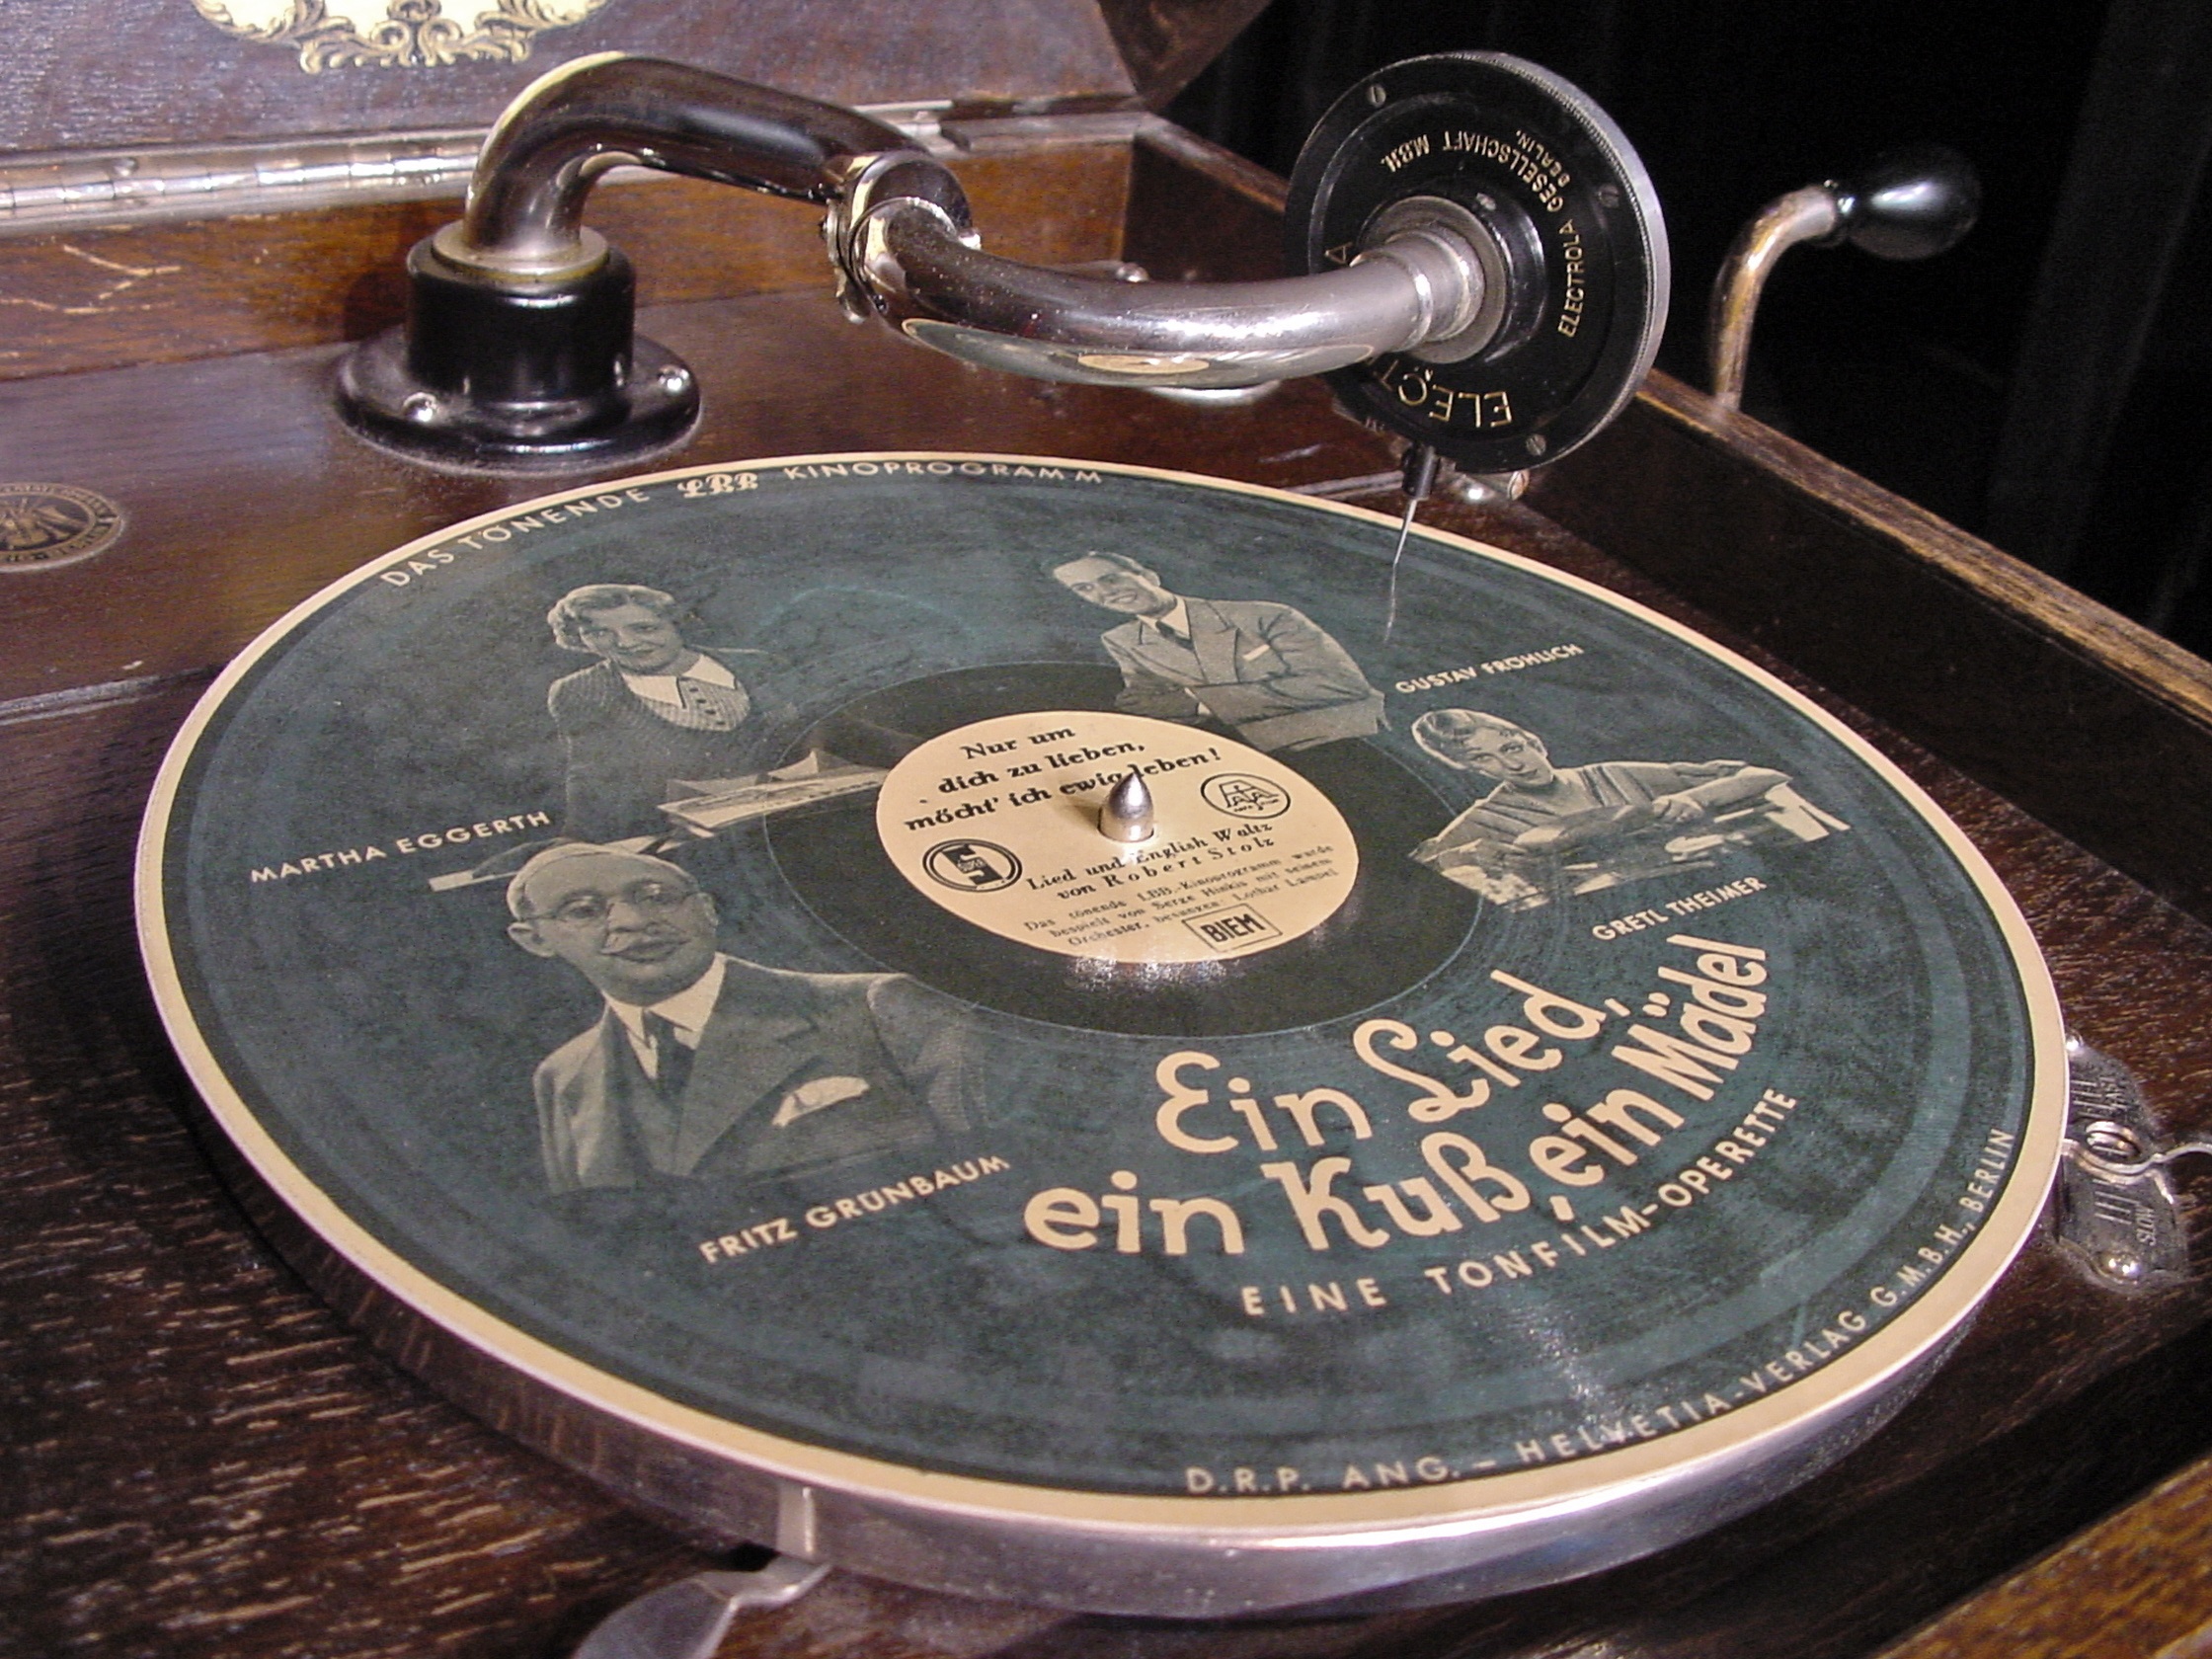
record, music, turntable, vintage, antique, old, nostalgia, flea market, 1920, grooves, playback device, plate label, sound engineering, tinge, gramophone, 1930, shellac disc, shellac, 78rpm, schell corner plate, image plate, 1920s, his masters voice, megaphone, man made object